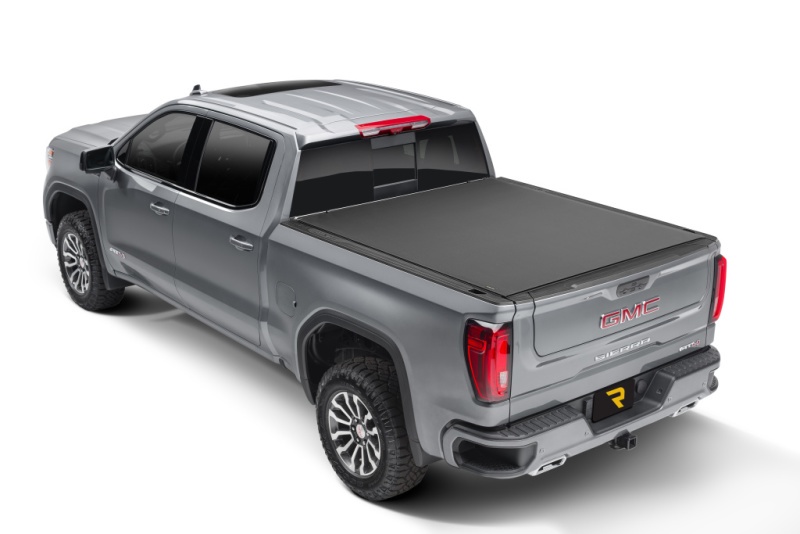
Truxedo 2023 GMC Canyon / Chevrolet Colorado 5ft 2in Bed Pro X15 Tonneau Cover - Matte Black
The all new Pro X15 includes many of the same great features as our #1 selling cover, the Lo Pro, but with added style and performance. New 15 degree rails deliver an Xtra-low profile, flush-mount look on the truck bed, and superior-grade woven fabric provides a stylish matte-black appearance. The cover can be installed or removed in minutes, with no drilling required, and the unique self-leveling design feature allows for a more accurate installation. The Pro X15 is made in the USA and comes backed with a Lifetime Warranty. This Part Fits: Year Make Model Submodel 2023-2026 Chevrolet Colorado LT 2023-2026 Chevrolet Colorado Trail Boss 2023-2026 Chevrolet Colorado WT 2023-2026 Chevrolet Colorado Z71 2023-2026 Chevrolet Colorado ZR2 2023-2026 GMC Canyon AT4 2023-2024,2026 GMC Canyon AT4X 2023-2026 GMC Canyon Denali 2023-2026 GMC Canyon Elevation
Brand: Truxedo
Category: Vehicles & Parts > Vehicle Parts & Accessories > Vehicle Maintenance, Care & Decor > Vehicle Covers > Tonneau Covers